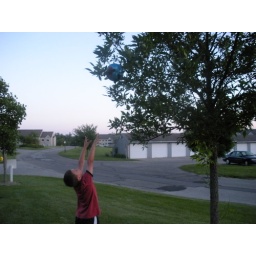
First time ball was caught in tree